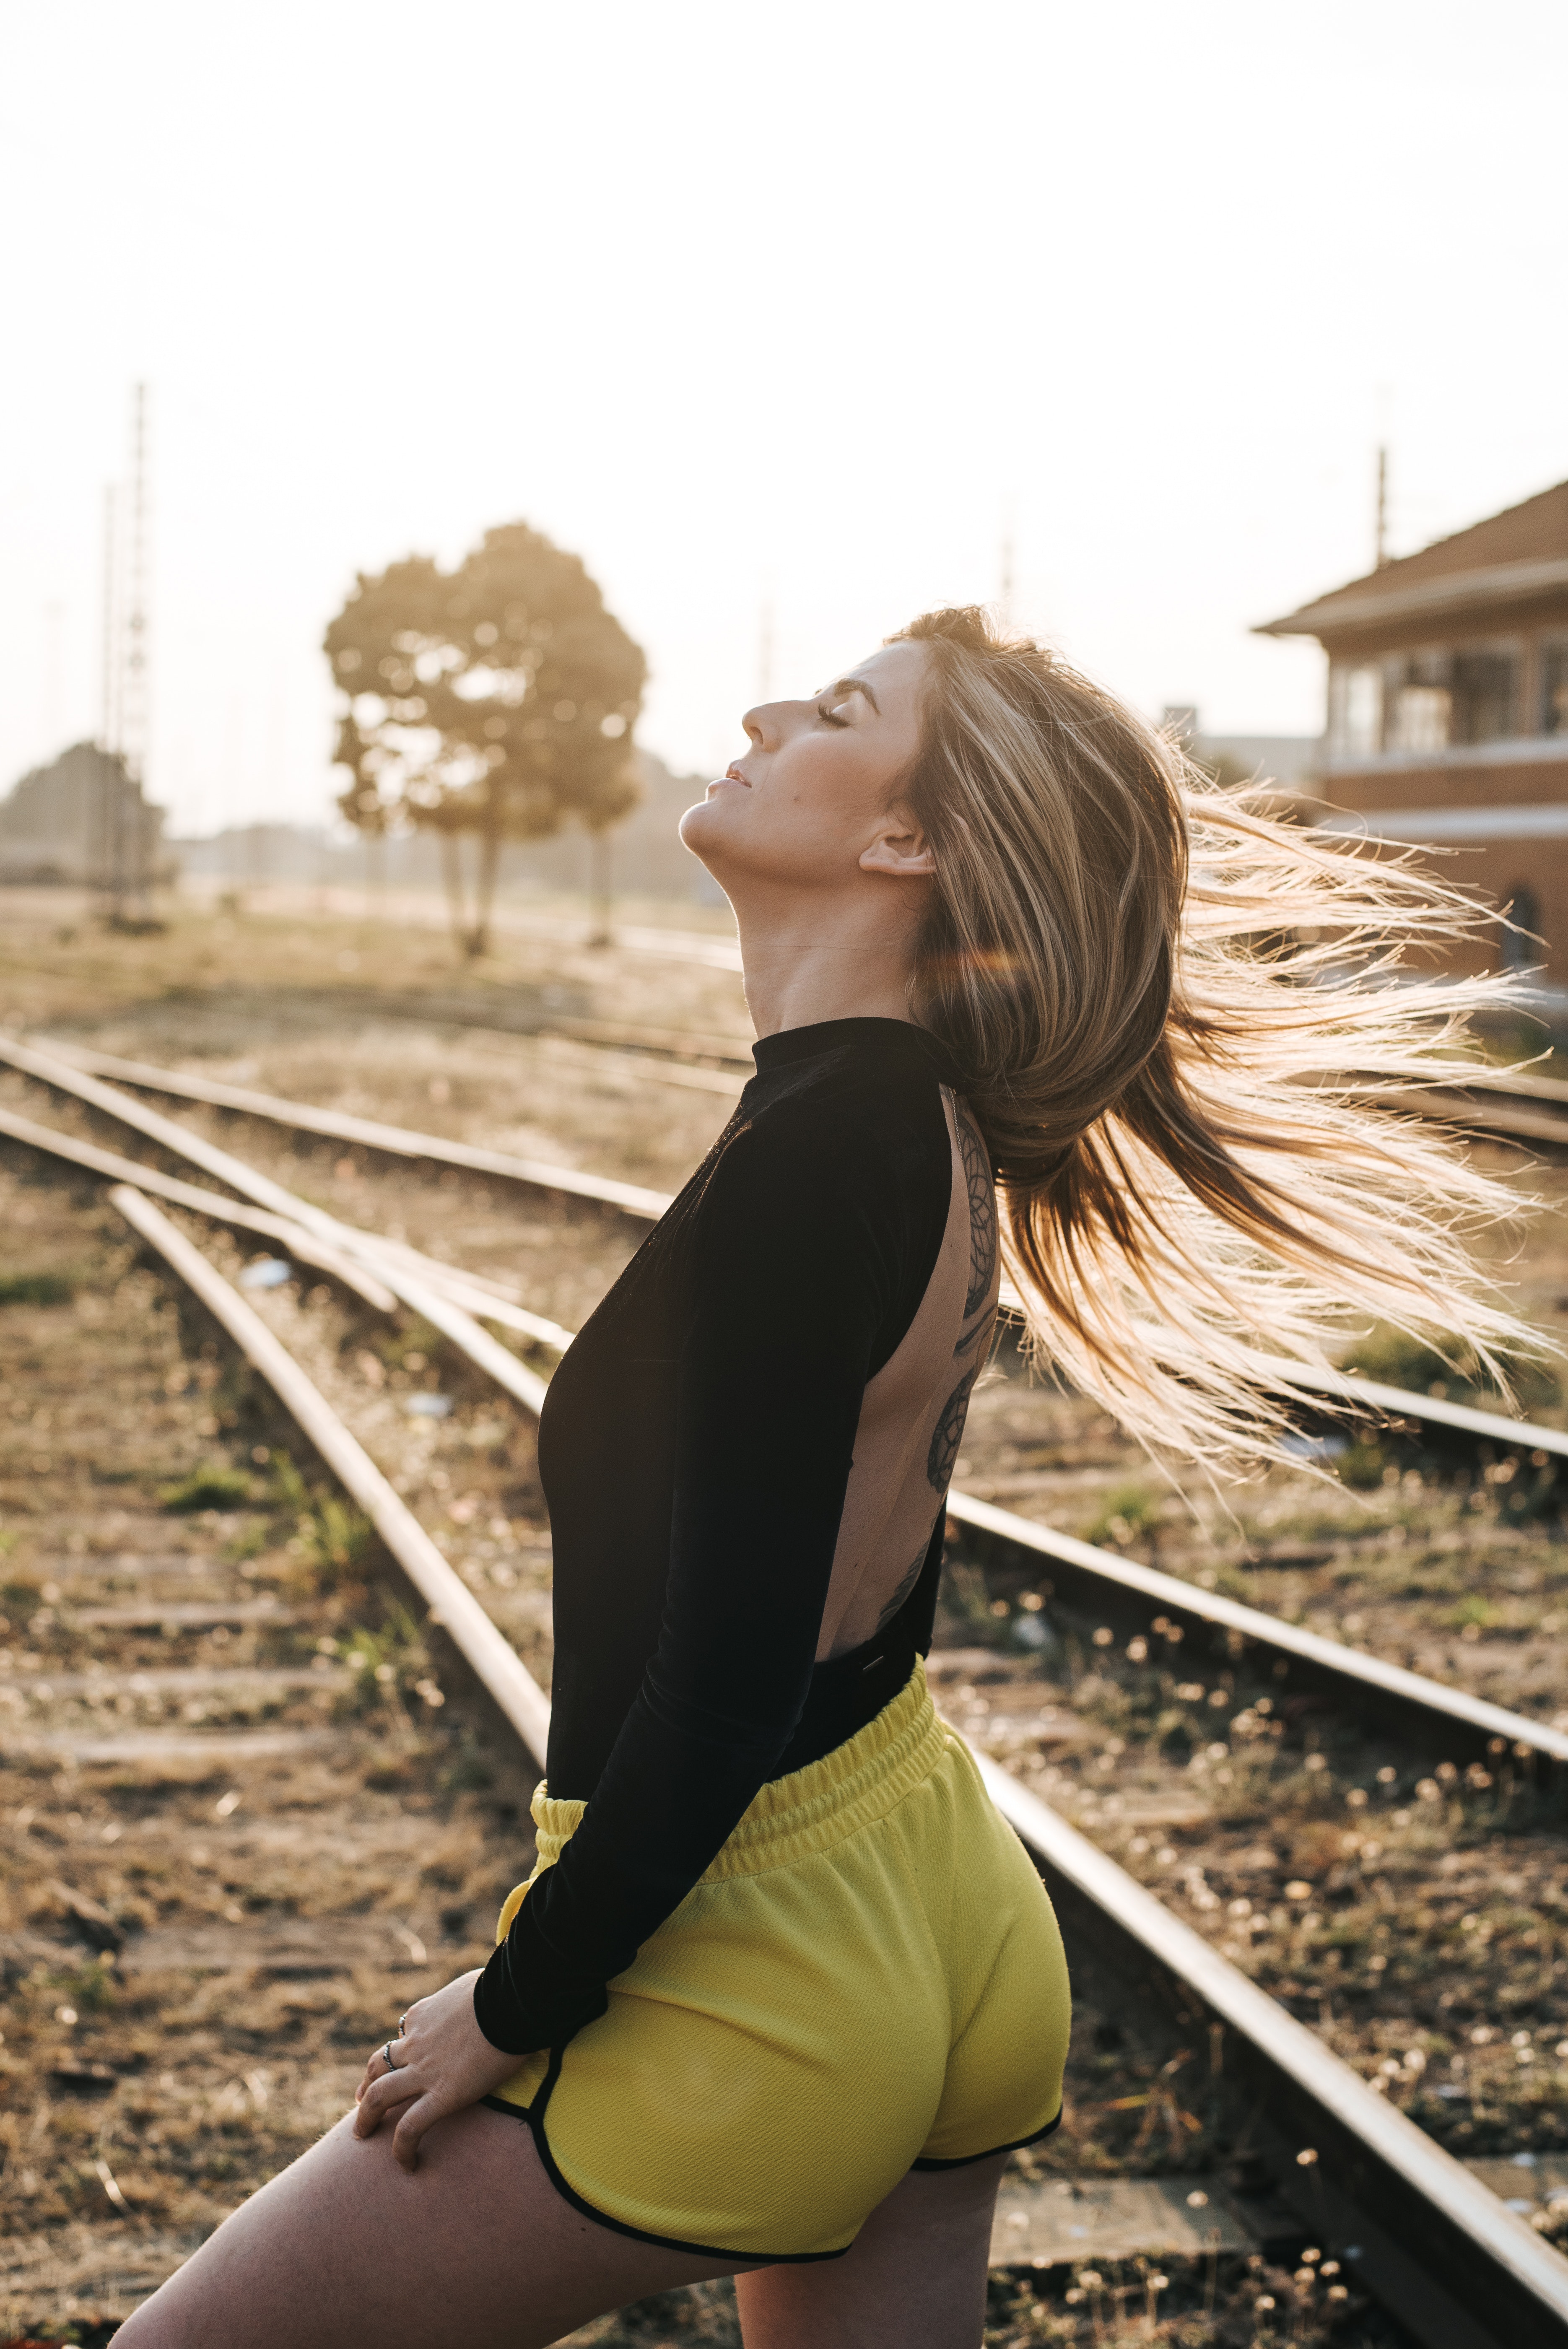
People in nature, hair, photograph, black, track, blond, transport, beauty, yellow, light, lady, shoulder, standing, sunlight, fashion, photography, joint, photo shoot, smile, grass, leg, eye, dress, tree, long hair, sitting, happy, tights, model, jacket, portrait photography, brown hair, shoe, leggings, style, top, nonbuilding structure, jeans